Bonfire

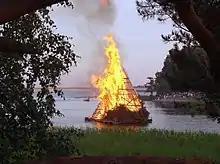
A midsummer bonfire in Seurasaari, Helsinki, Finland

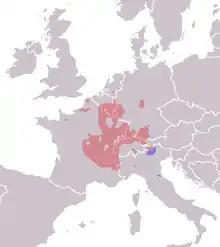
Distribution of in Alemannic Europe, France and Northern Italy. Red shows traditions of (the Sunday following Ash Wednesday), blue shows traditions of 1 March.

A bonfire is a large and controlled outdoor fire, used for waste disposal or as part of a religious feast, such as Saint John's Eve.